Walter F. Scott

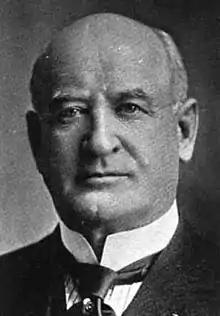

Walter F. Scott (December 5, 1856 – February 15, 1938) was an American banker and politician from Brandon, Vermont. A Republican, he served in the Vermont House of Representatives and Vermont Senate, and as Vermont State Treasurer.